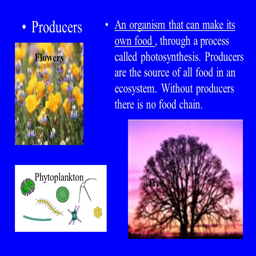
producers an organism that can make its own food , through a process called photosynthesis .